Muddler Minnow

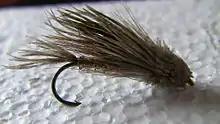
Muddler minnow fly

The Muddler Minnow was originated by Don Gapen of Anoka, Minnesota, in 1936, to imitate the slimy sculpin and fool large brook trout in the Nipigon River. Gapen tied the fly by lantern light in his camp, using materials available in his portable kit, after watching First Nations guides capture sculpins and explain to him their importance as forage for the large, piscivorous trout in the Nipigon. Gapen was the son of resort operators Jesse and Sue Gapen, who in the 1920s ran the Gateway Lodge Resort on Hungry Jack Lake in what is now the Boundary Waters Canoe Area Wilderness. In 1936, the Gapens opened a second resort, the Chalet Bungalow Lodge, on the Nipigon River in Ontario to be operated by Don. In 1937 Gapen developed this fly to catch Nipigon strain brook trout, Ontario, Canada. The Muddler, as it is informally known by anglers, was popularized by Montana, United States fisherman and fly tier Dan Bailey. It is now a popular pattern worldwide and is likely found in nearly every angler's fly box, in one form or another. On March 14, 2008, a size 4 muddler minnow was used by Dr. Brian Yamamoto of Fairbanks, Alaska, to catch a 41.66-lb., 46 inch-long brown trout in Argentina's Rio Grande.